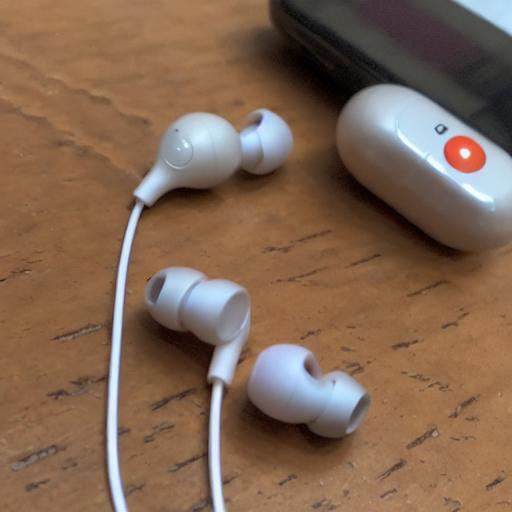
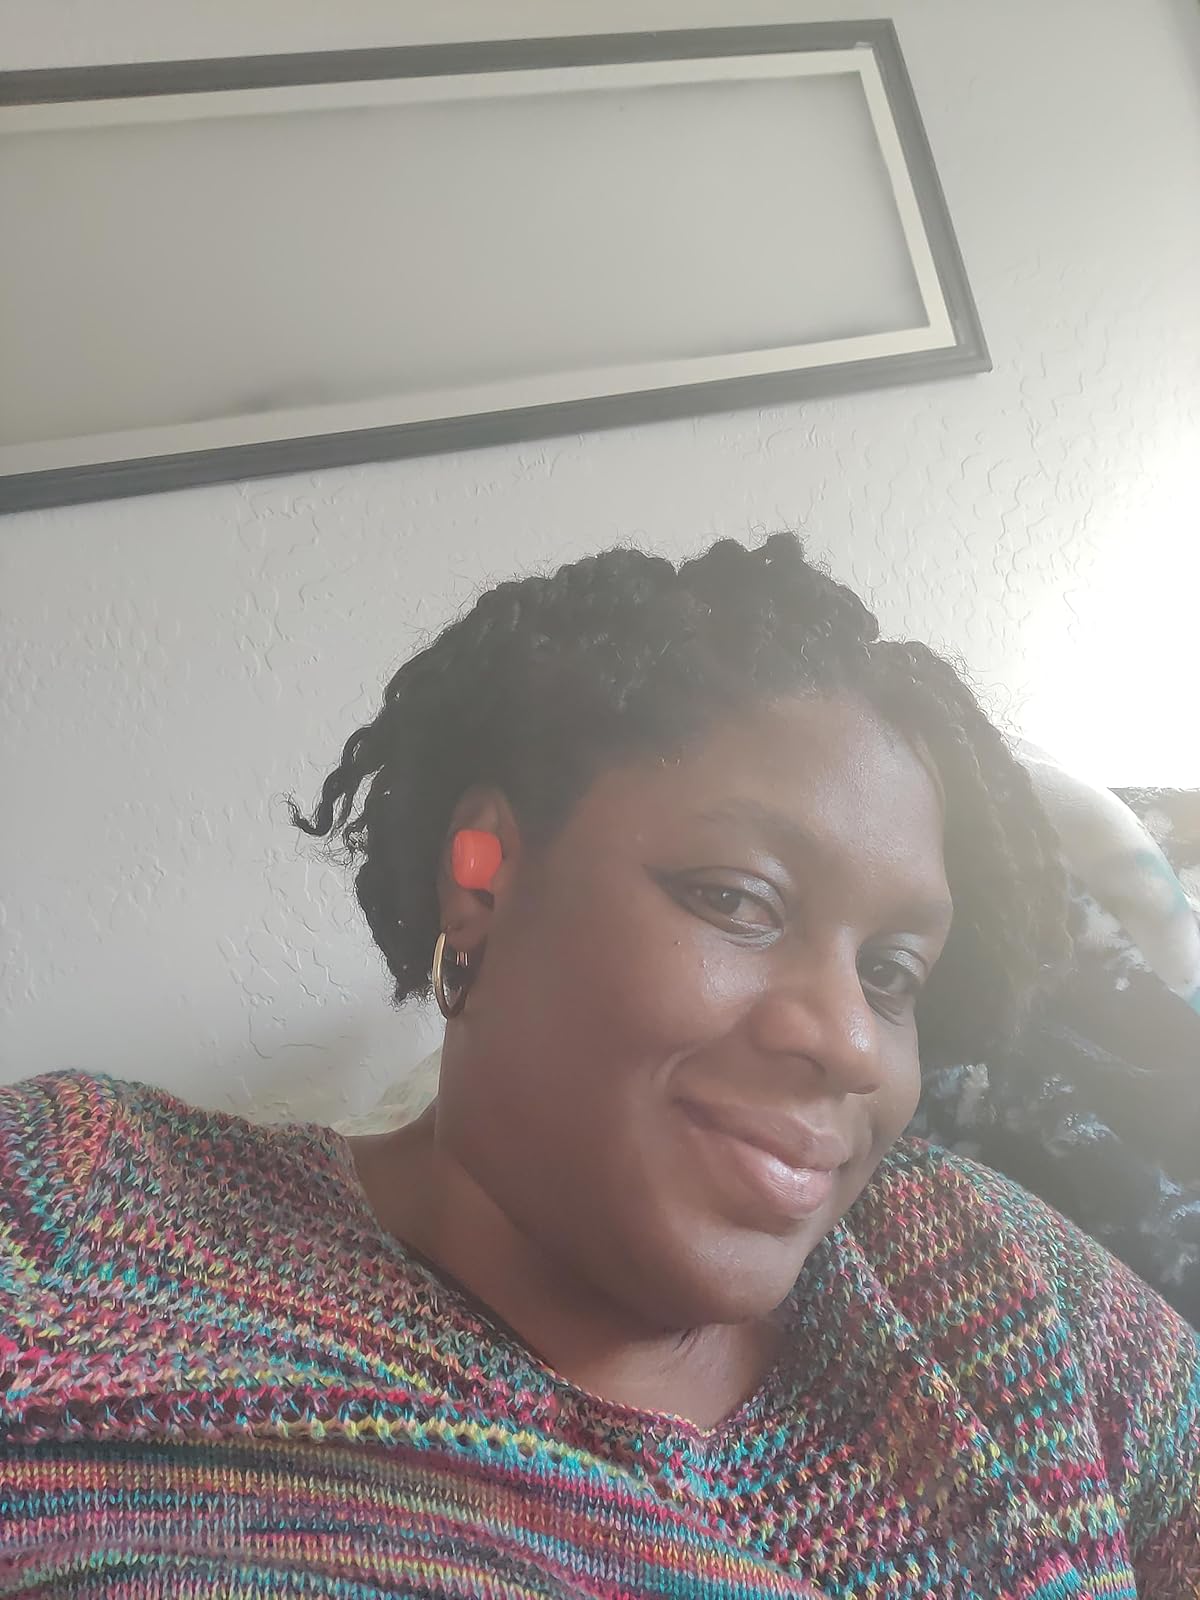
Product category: earbuds
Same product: no